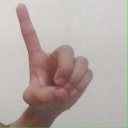
अक्षर: ड